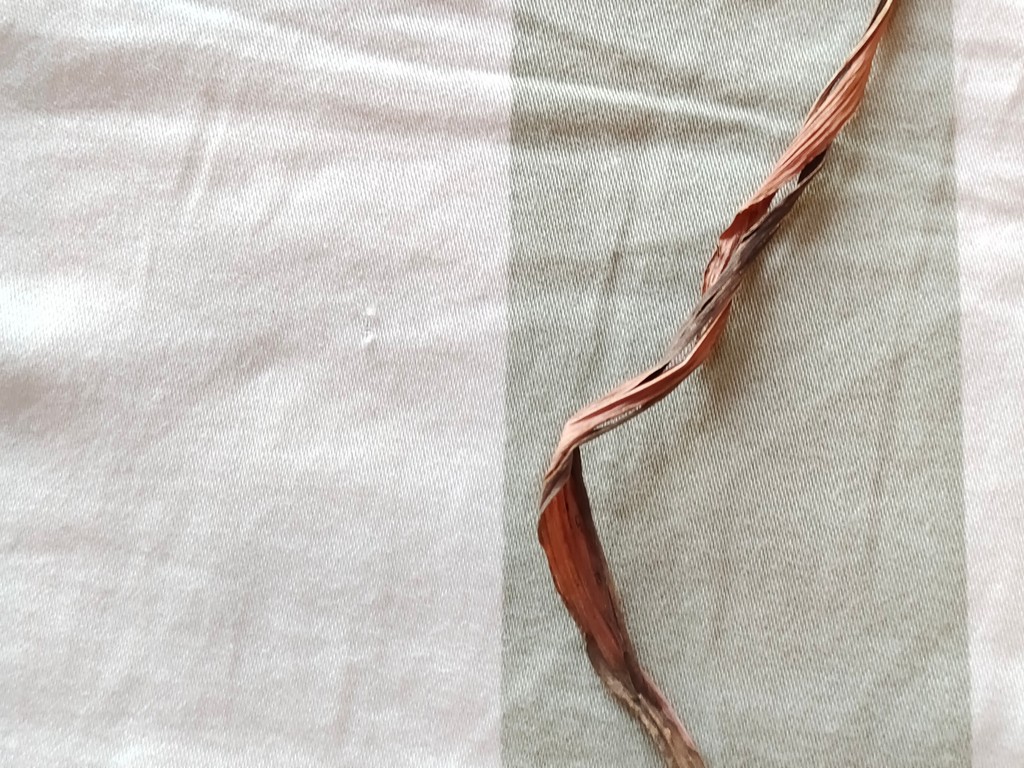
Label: Dried